U.S. Route 71

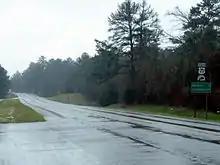
First reassurance marker south of the Highway 23 junction in Scott County

In Mena, US 59/US 71 has a brief overlap with Highway 8, during which the routes pass two NRHP listings, the Kansas City-Southern Depot and the Mena Commercial Historic District. US 59/US 71/AR 8 also has an overlap with Highway 88, although the western end of the overlap serves as the eastern terminus of the Talimena Scenic Drive National Scenic Byway designation. After Highway 8 and Highway 88 have left the route US 59/US 71 run north to a junction with US 270 in Acorn. At a fork in the road, US 59 splits onto US 270 west, and US 270 east begins a concurrency with US 71 northbound into Ouachita National Forest. US 71/US 270 continue into Scott County to Y City, where the concurrency ends and US 270 turns east. US 71 runs north through the forest to Waldron, a town the mainline route bypasses to the west while US 71B runs through downtown Waldron. While skirting Waldron, US 71 has a junction with Highway 272 near Waldron Municipal Airport as well as junctions with Highway 248, Highway 80, and Highway 28. This section of US 71 from north of Mena through Fayetteville (following the original sections bypassing the new Interstate 540 has been designated a scenic byway and the Boston Mountains Scenic Loop.